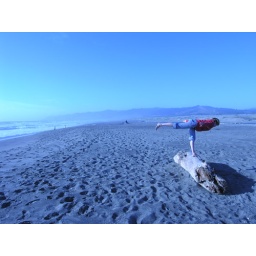
Jeannie does yoga at the beach near the house where John and Christmas were staying. Sunday, July 9.